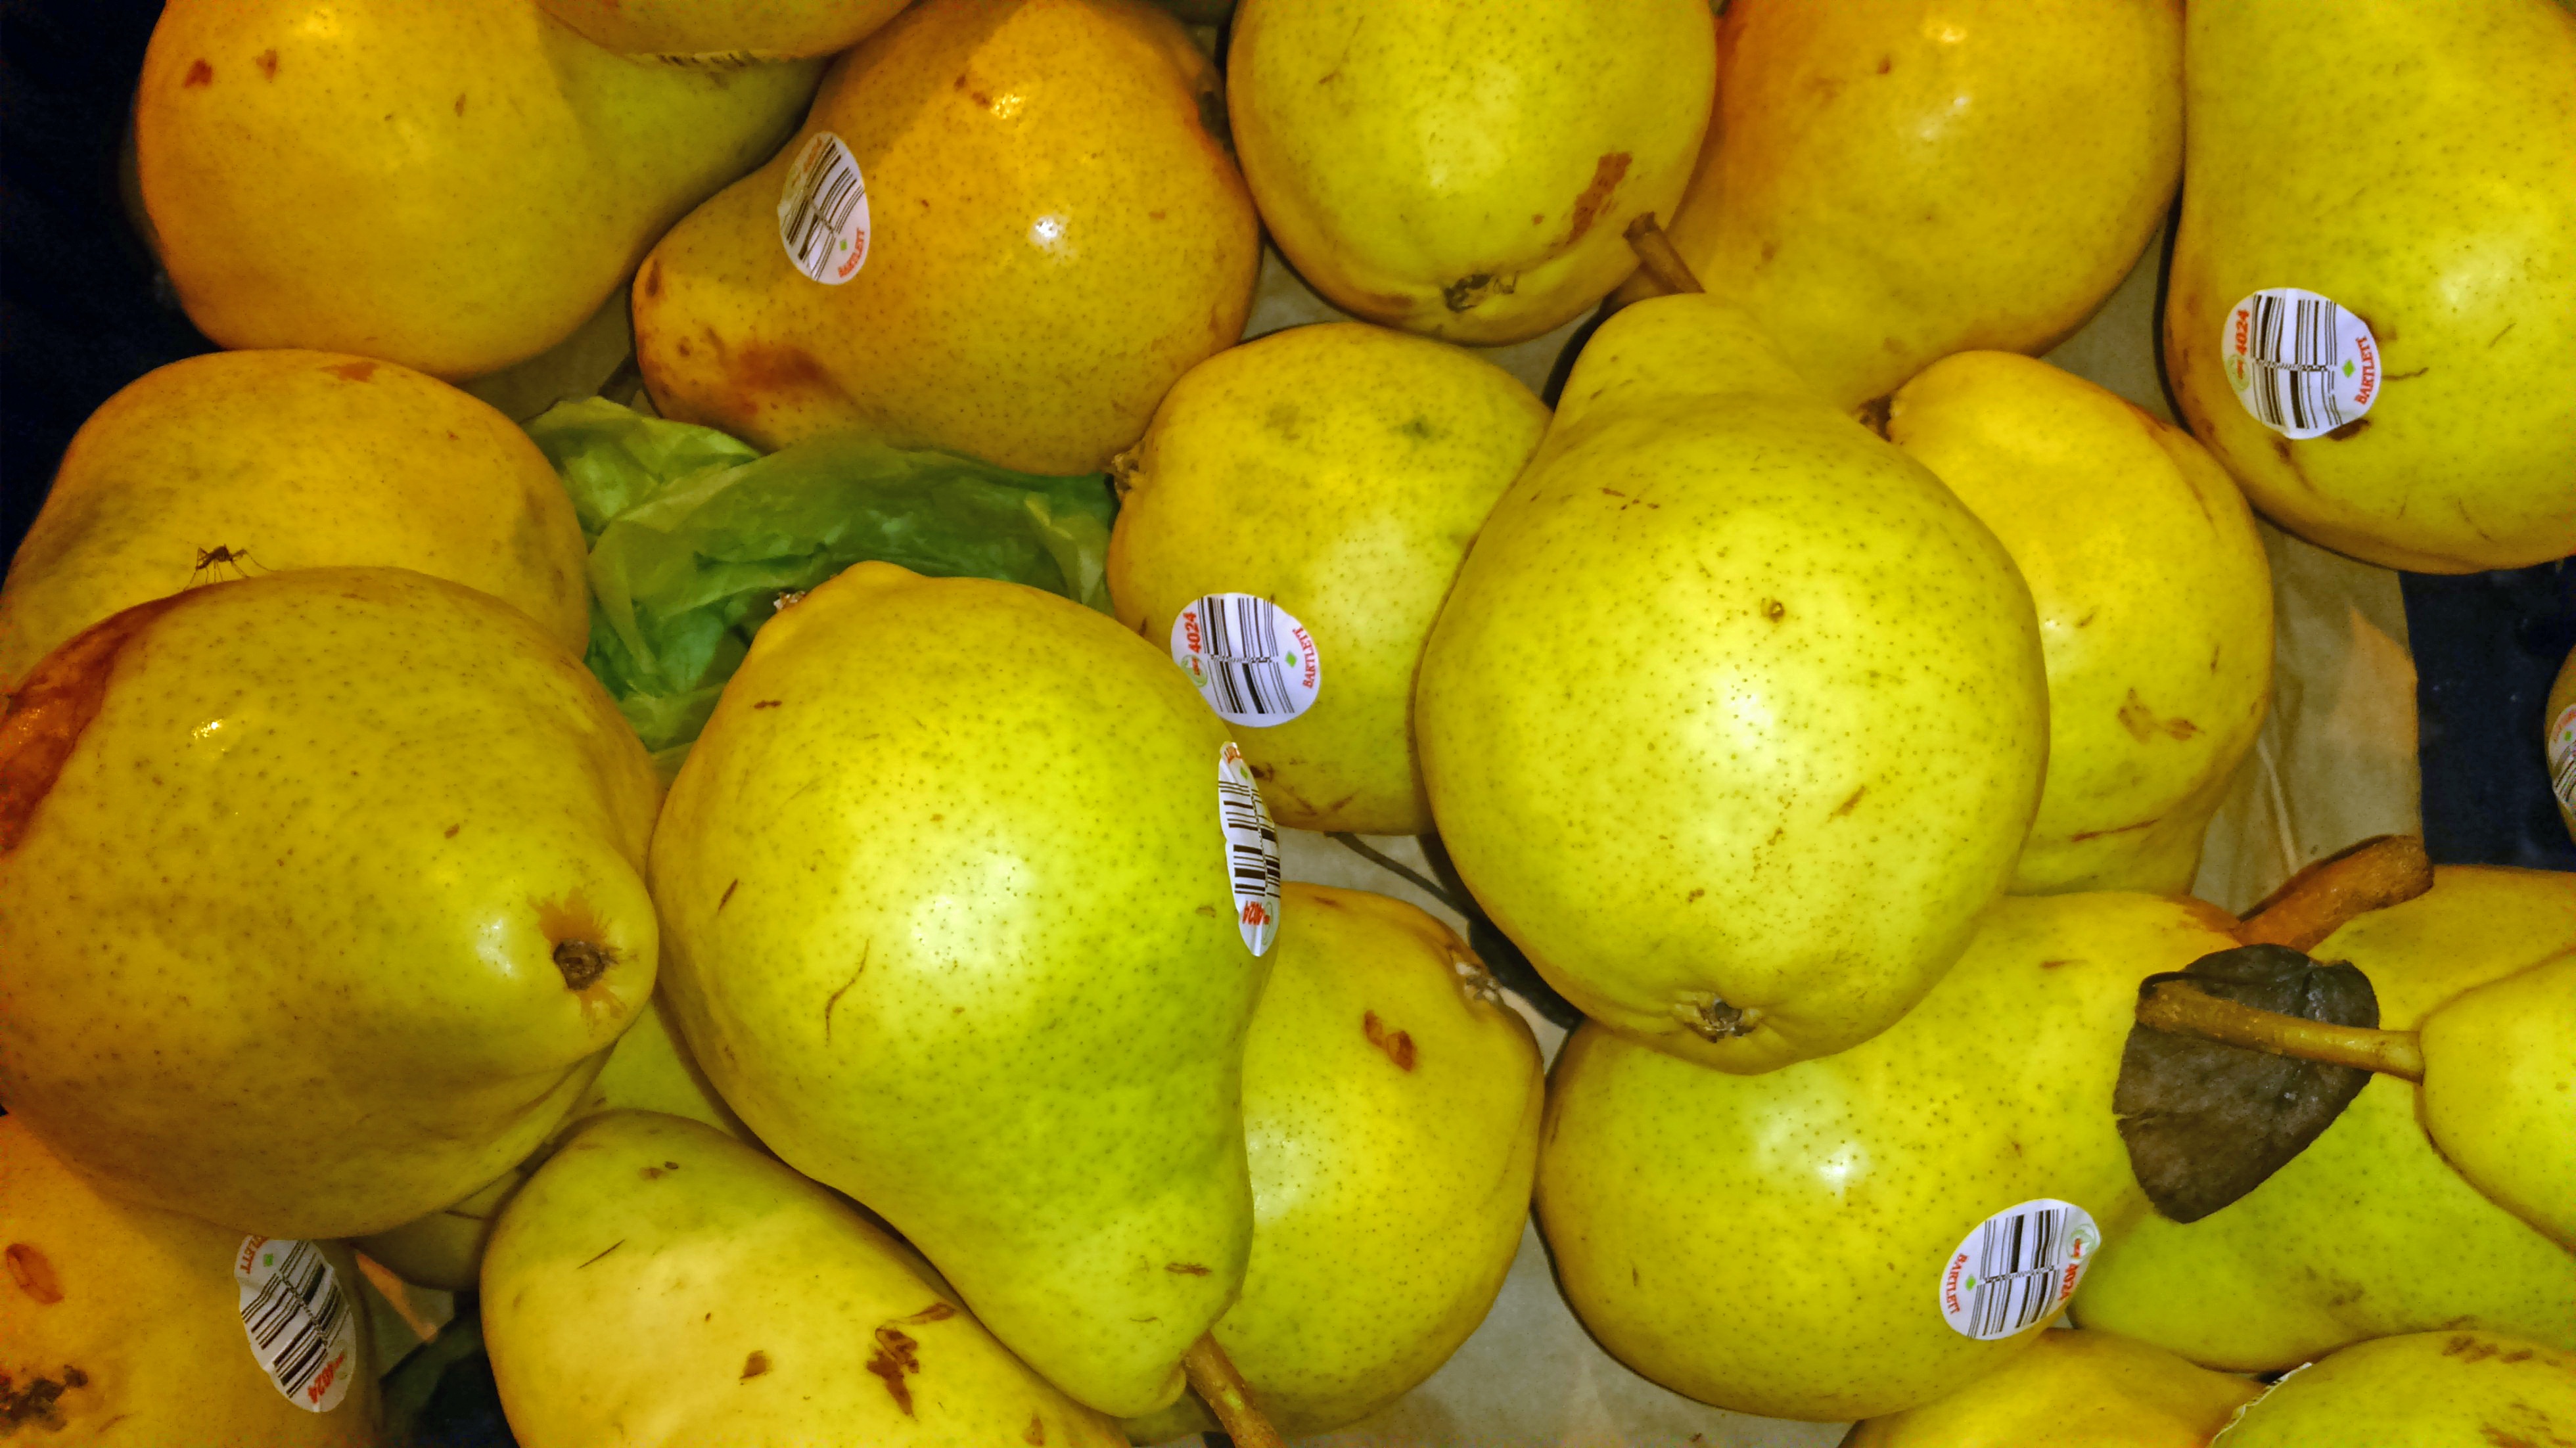
plant, fruit, food, green, produce, yellow, pear, pears, fruit tree, citrus, quince, flowering plant, land plant